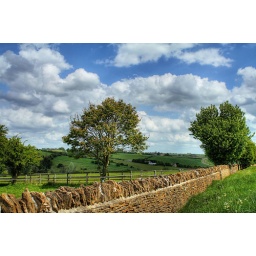
A view of the rolling hills of England and a lovely stone wall in the Cotswolds.